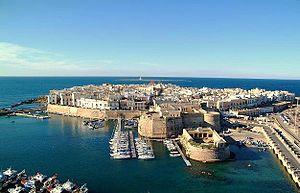
La région des Pouilles, dite plus couramment les Pouilles, voire la Pouille, est une région d'Italie, située dans l'extrême sud-est du pays. Son gentilé est Apulien. La région compte un peu plus de 4 millions d'habitants et son chef-lieu et principale agglomération est Bari. Délimitée par les régions de Molise au nord, de la Campanie à l'ouest et de la Basilicate au sud-ouest, la région est baignée par la mer Adriatique à l'est et la mer Ionienne au sud. Administrativement, la région comprend la ville métropolitaine de Bari et les provinces de Barletta-Andria-Trani, Brindisi, Foggia, Lecce et Tarente.
Gallipoli est une commune italienne du Salento dans la province de Lecce dans les Pouilles méridionales.